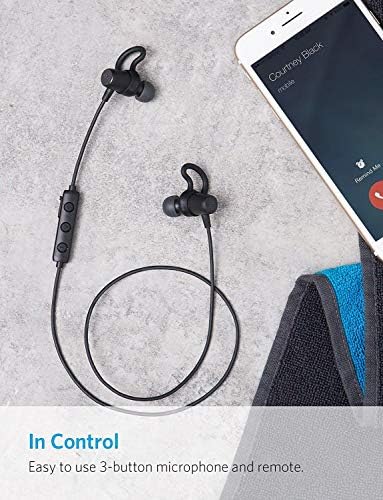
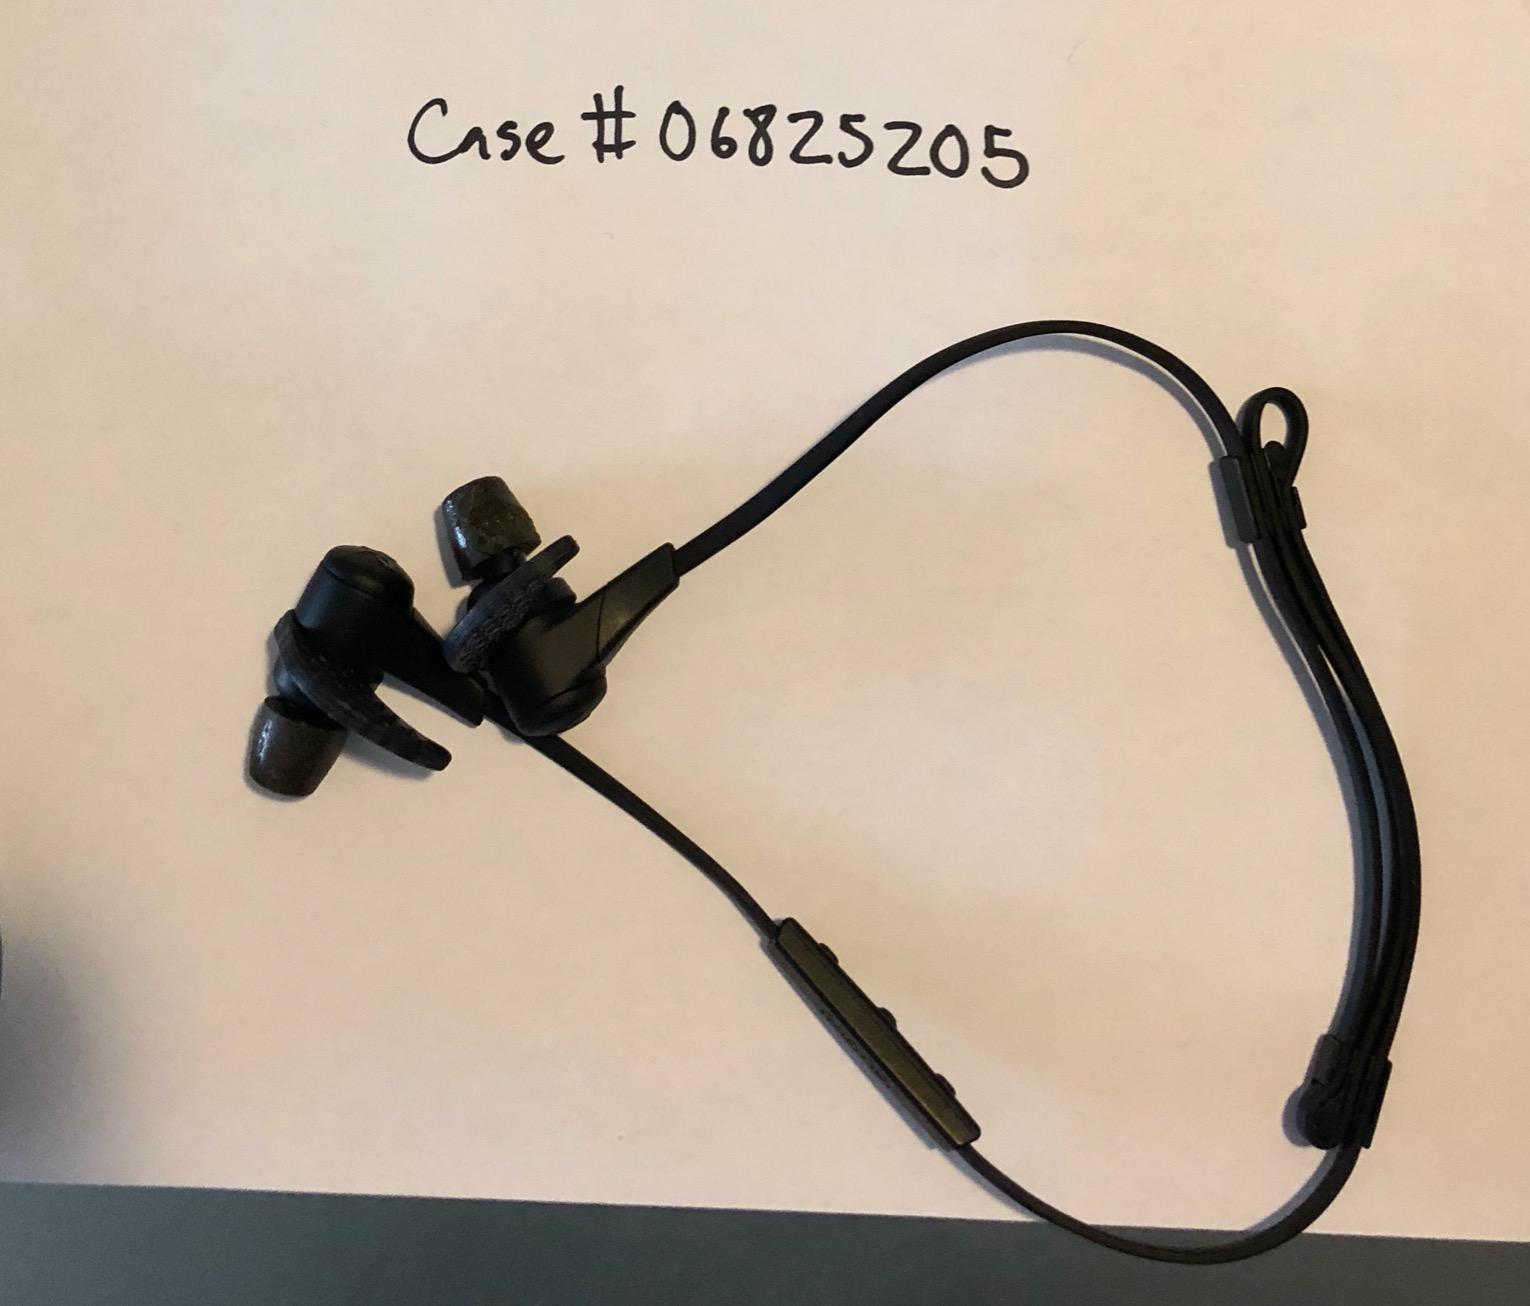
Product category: headphones
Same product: no